Question: Please indicate a possible affordance area of the broccoli that can be used for eating
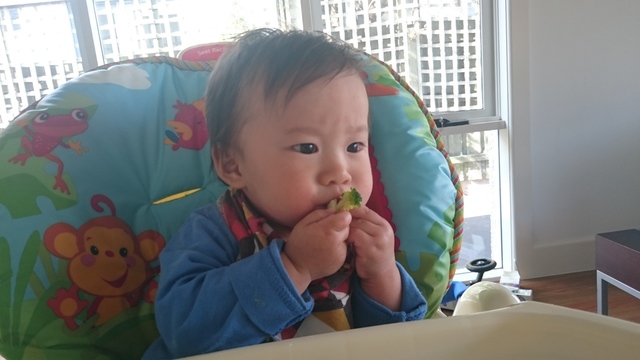
Answer: [331.5, 188, 364.5, 218]